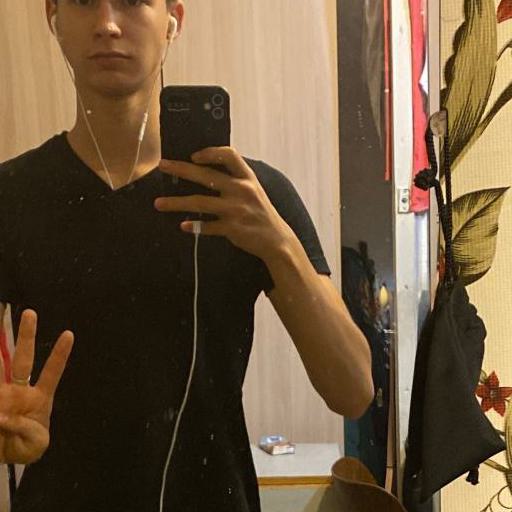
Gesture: no_gesture